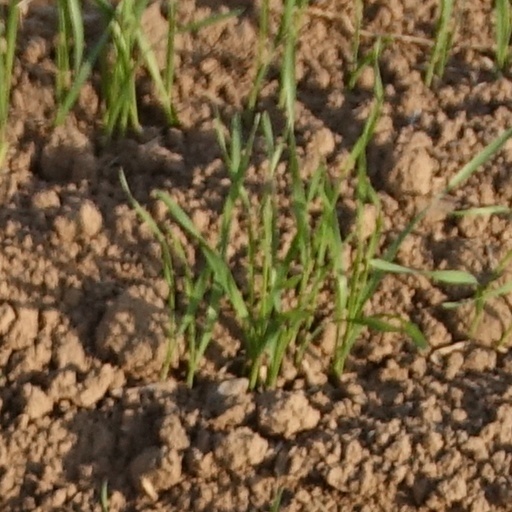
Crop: wheat